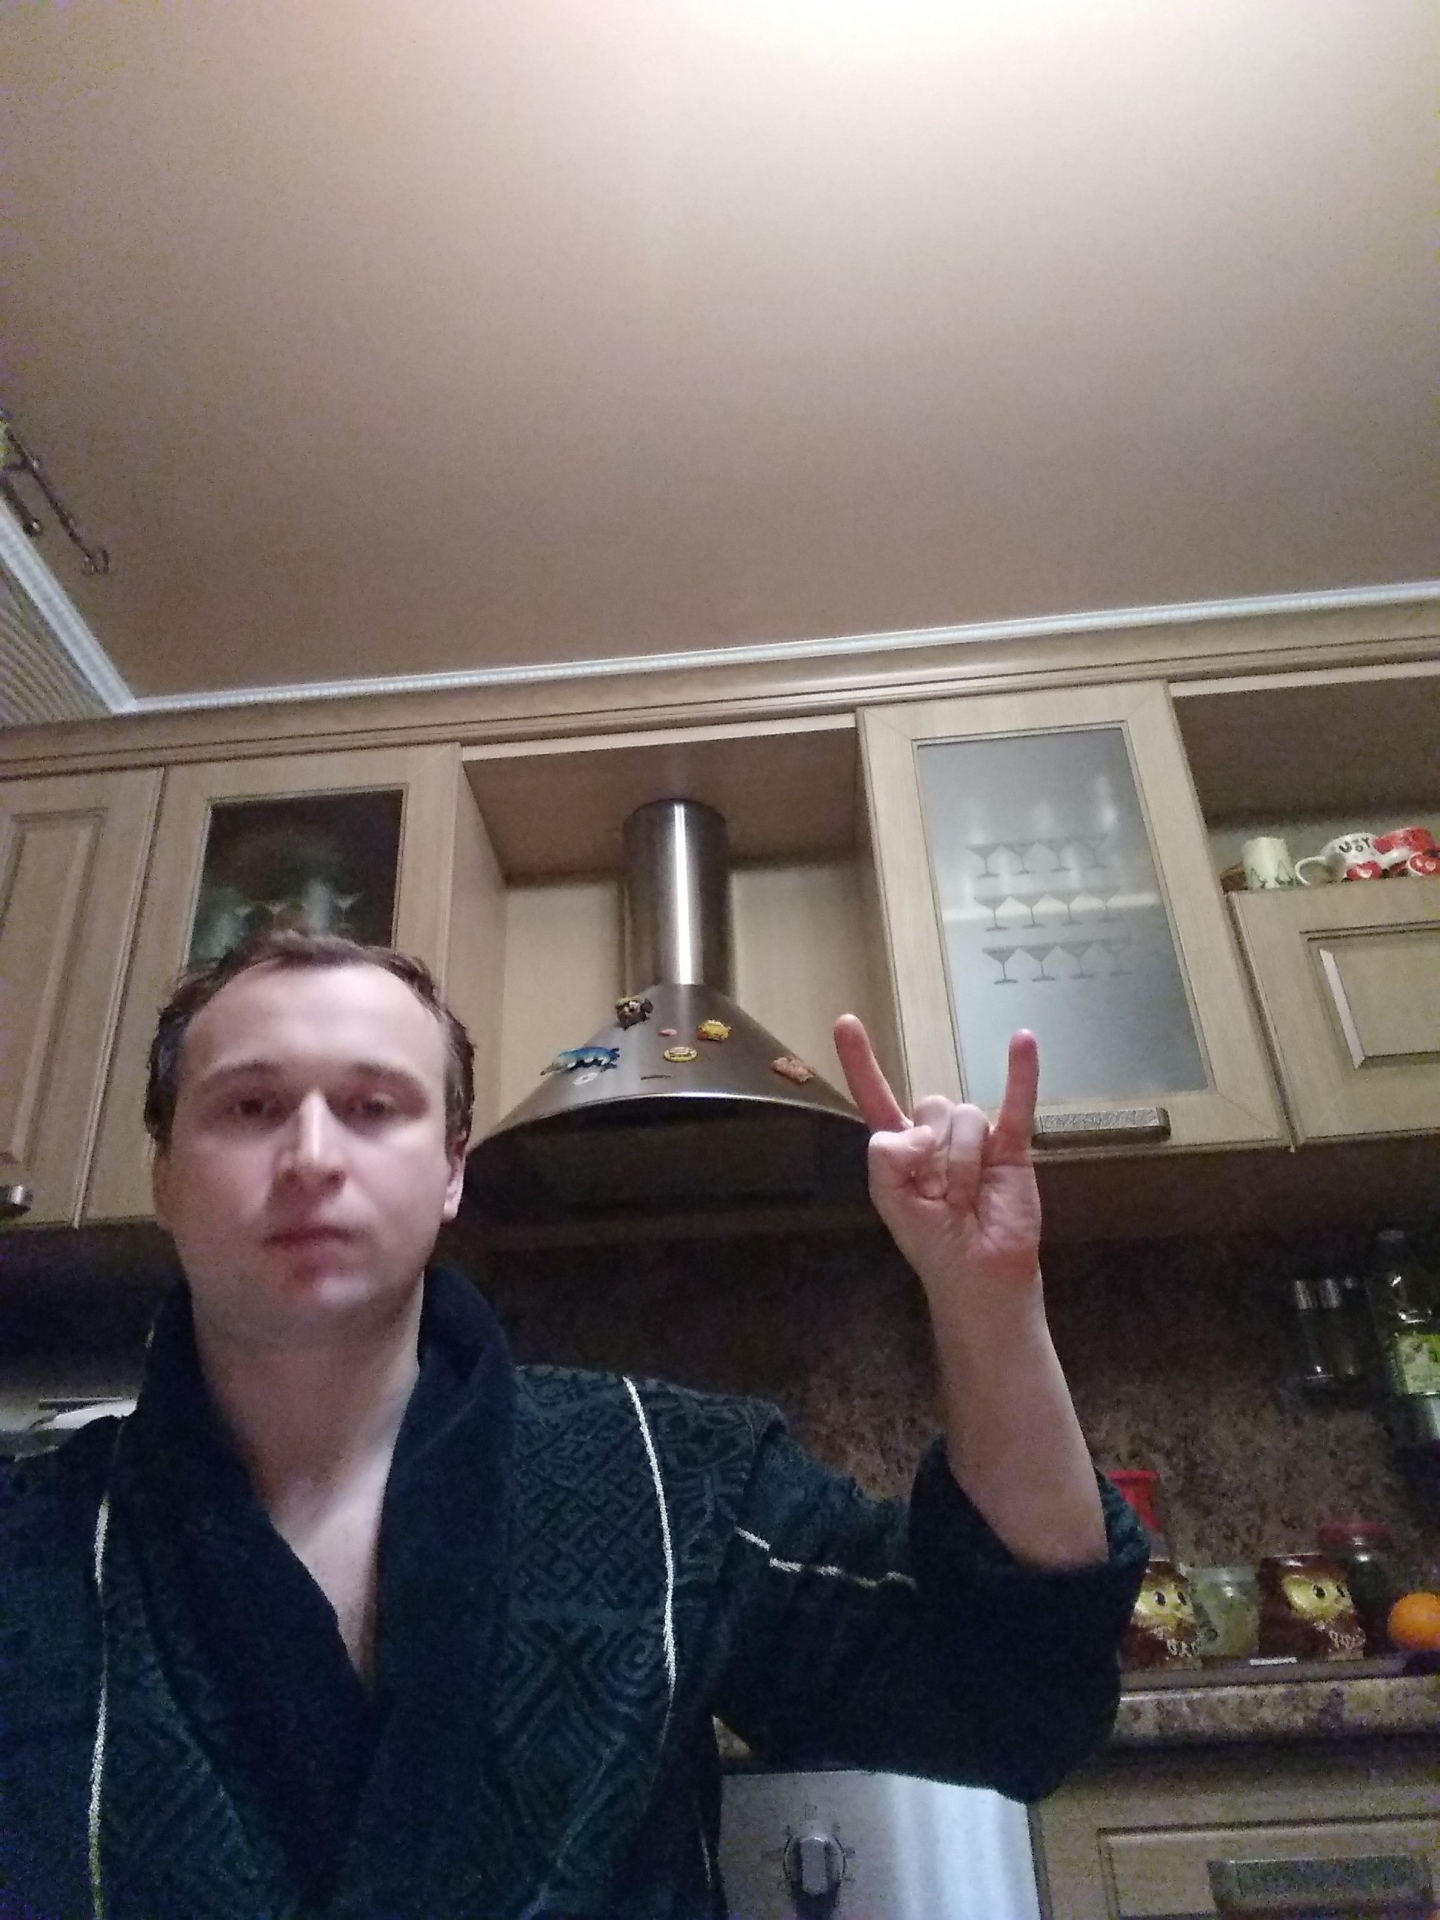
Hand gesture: rock